Clement Walker Andrews

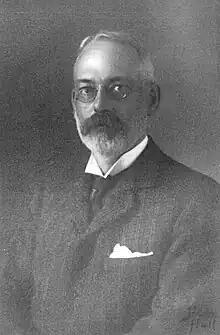
Andrews in 1907

Clement Walker Andrews (January 13, 1858 – November 20, 1930) was an American librarian. Andrews graduated from Harvard University in 1880 and served as an instructor in chemistry at the Massachusetts Institute of Technology from 1883 to 1892. He served as librarian at the Institute from 1889 to 1895. Andrews served as the first librarian of John Crerar Library from 1895 until his retirement in 1928. His contributions to the profession of Library Science include the introduction of catalog card exchanges between libraries and printed lists of current periodicals.